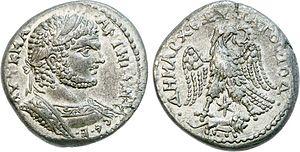
Baalbek est l’ancienne Héliopolis des Romains. Aujourd’hui, la ville moderne, chef-lieu du district de Baalbek, au Liban, compte environ 80 000 habitants. La température la plus élevée du Liban y a été recensée avec 47 °C.